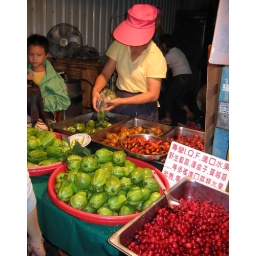
Fresh fruit for sale in Bali, across the river from Danshui, Taiwan